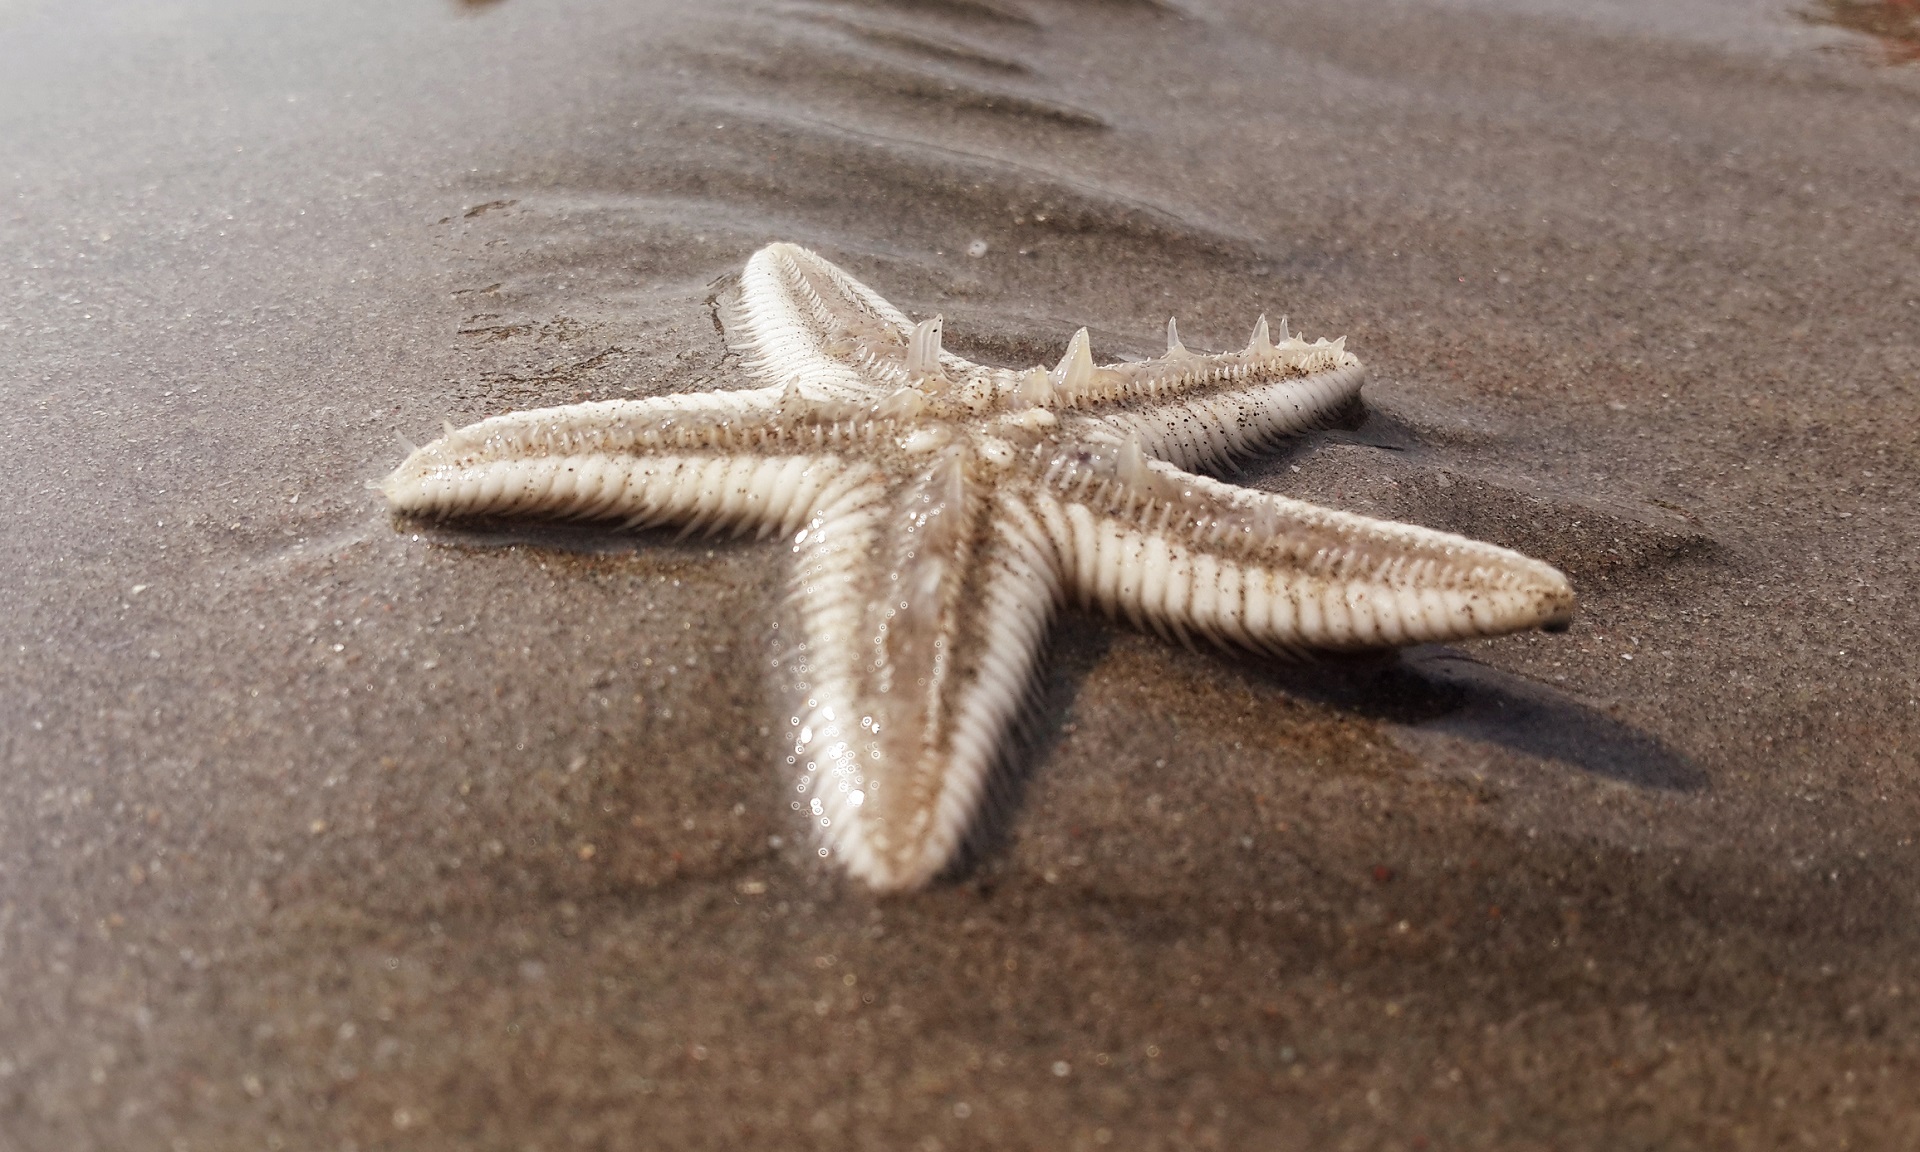
beach, coast, sand, wing, shore, wildlife, seashore, fauna, starfish, invertebrate, outdoors, nautical, marine, sea star, echinoderm, marine biology, marine invertebrates